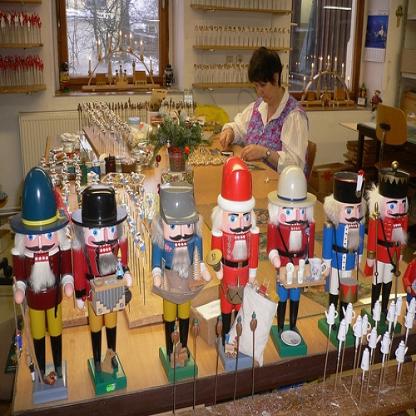
Scene: Indoor